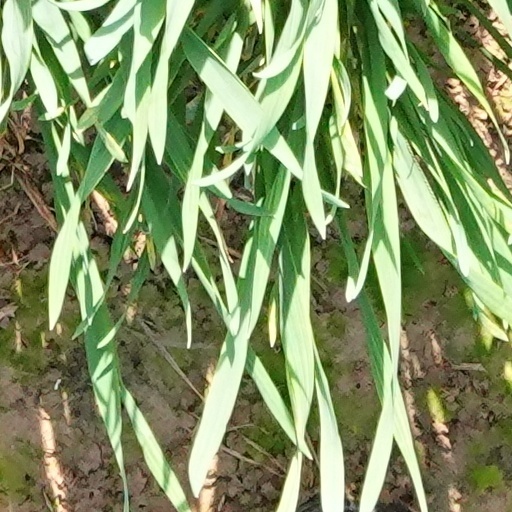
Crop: wheat